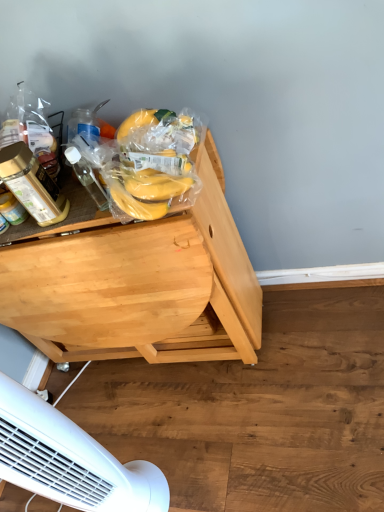
Question: There is one food on the left side of yellow matte bananas at center, which is counted as the 1th food, starting from the bottom. Please locate it and provide its 2D coordinates.
Answer: [(0.365, 0.326)]